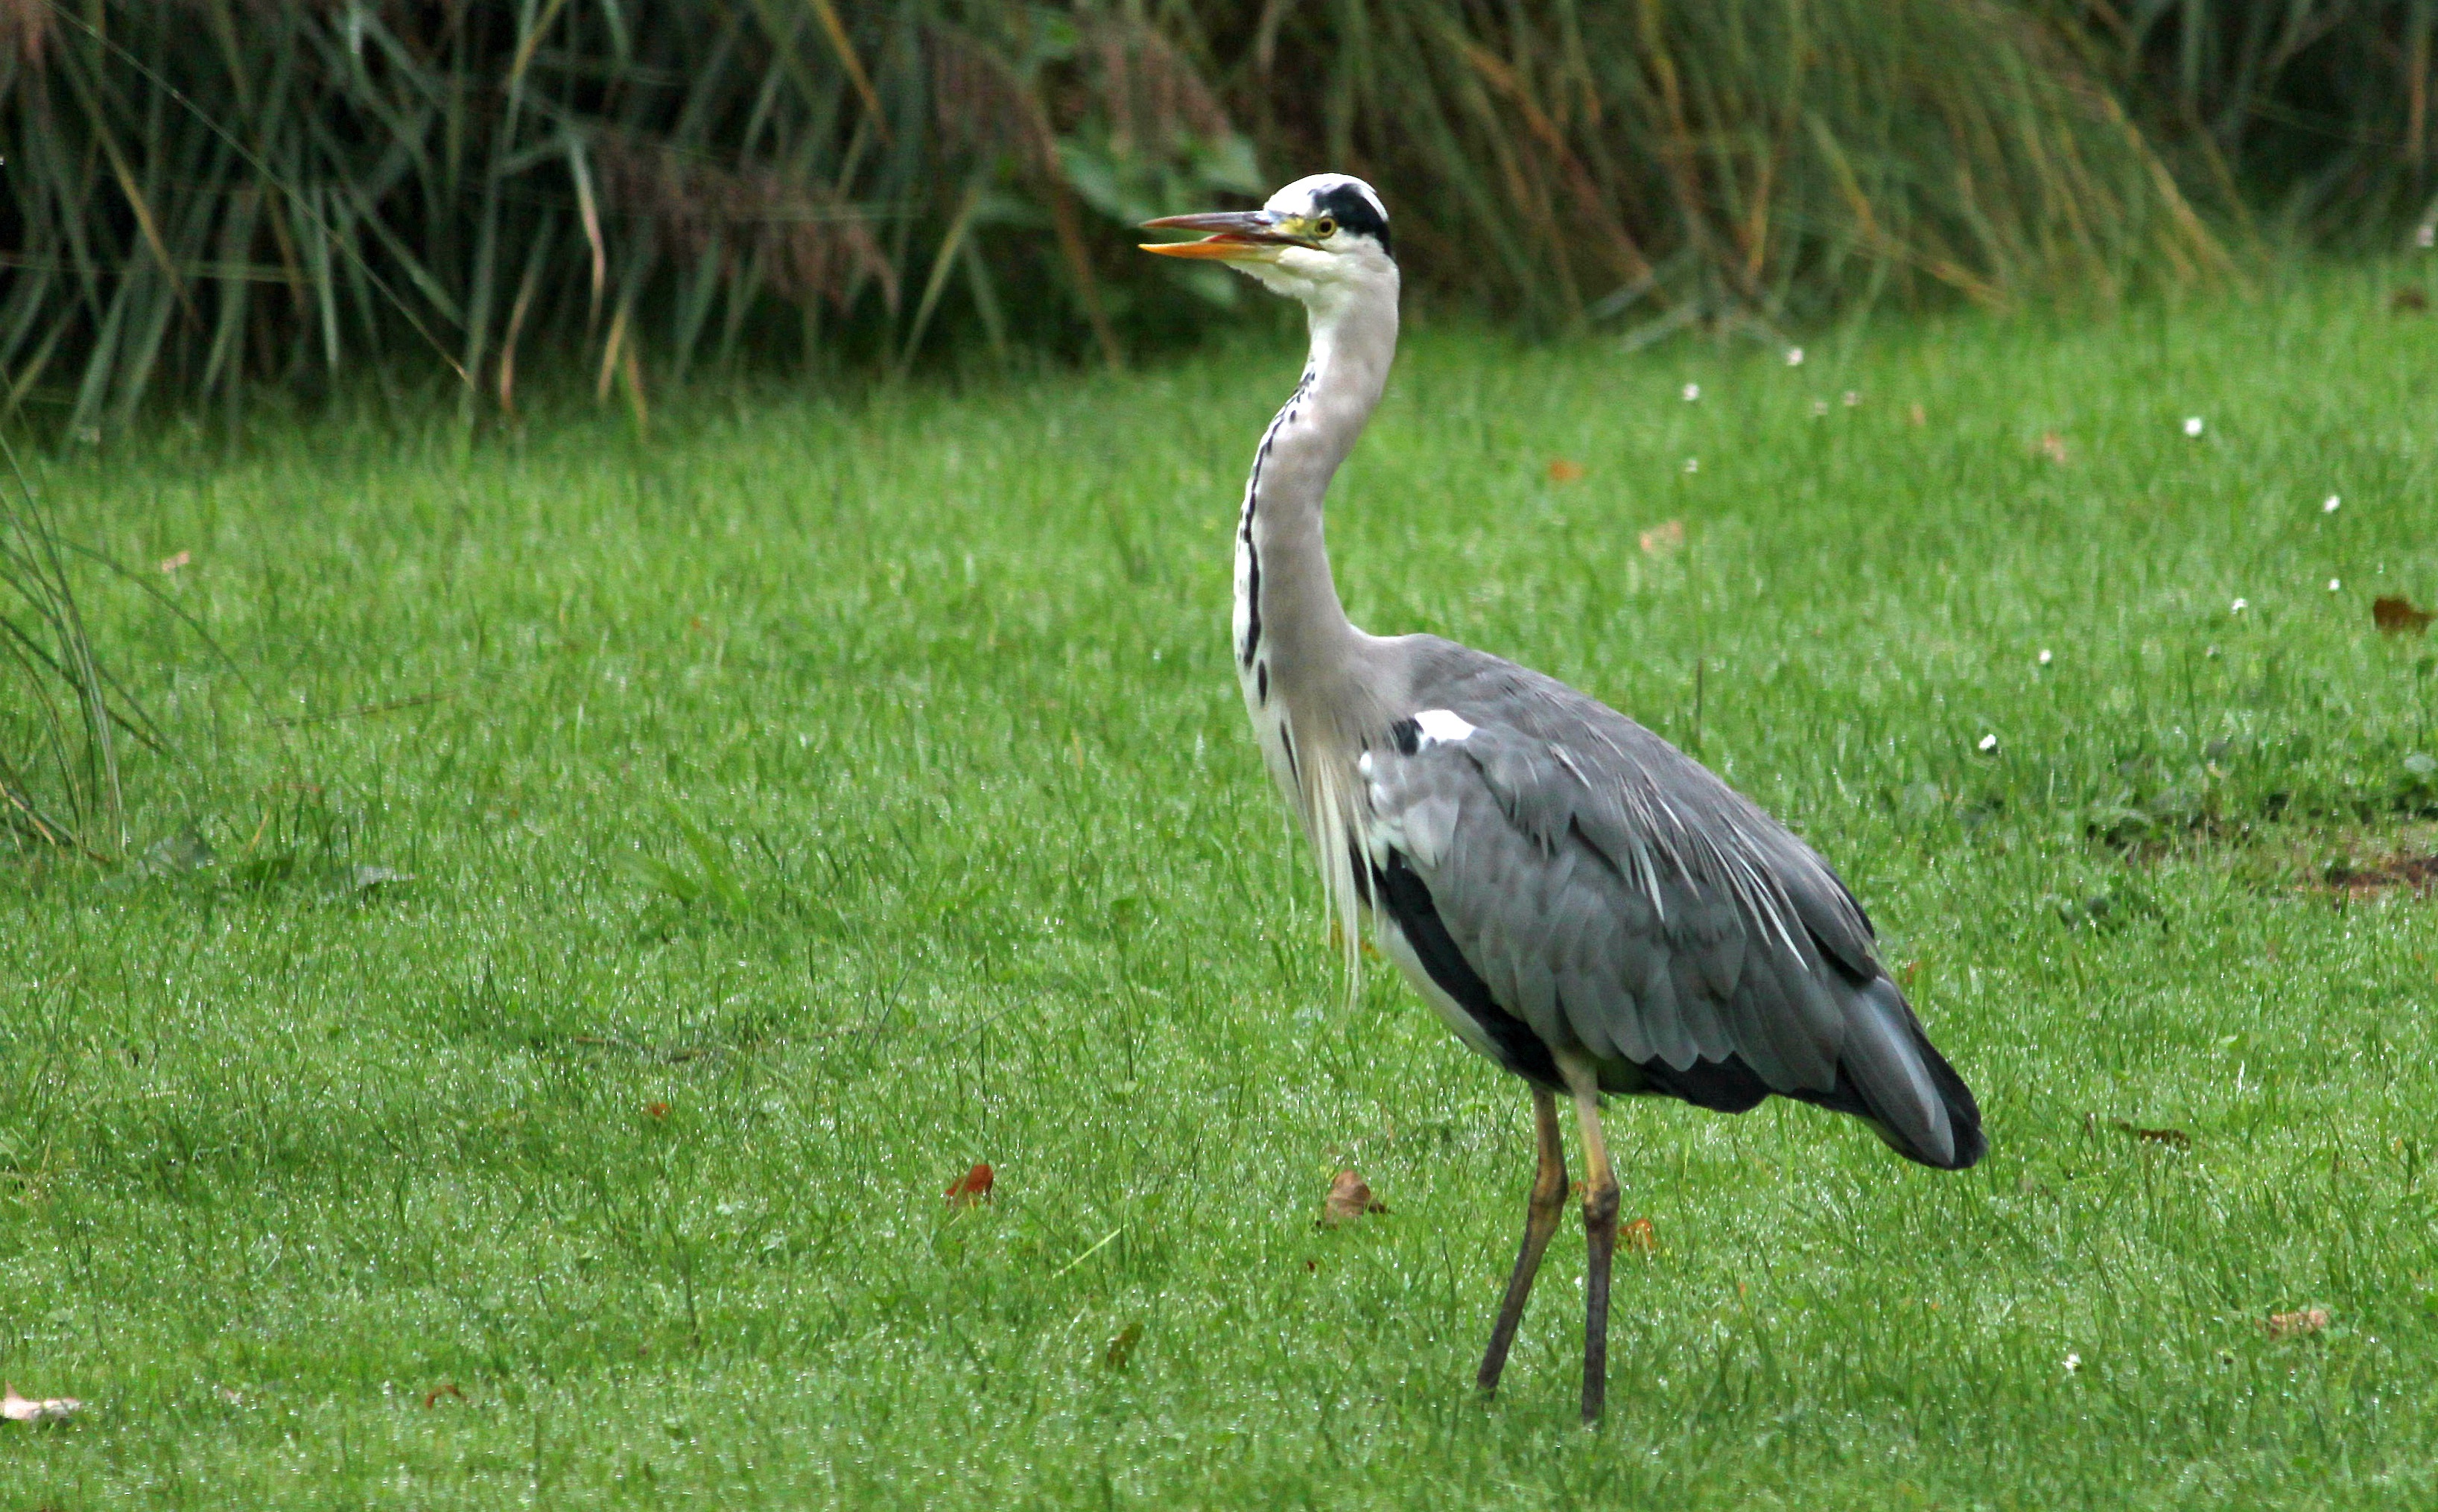
bird, wildlife, beak, fauna, stork, vertebrate, bill, eastern, heron, ibis, grey heron, intervention, pelecaniformes, white stork, little blue heron, ciconiiformes